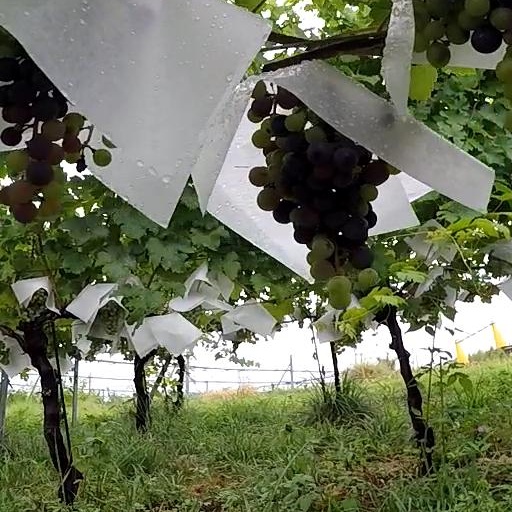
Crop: grape